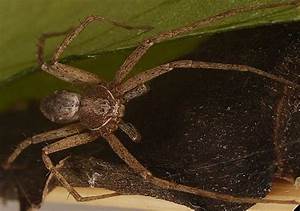
Label: ragno